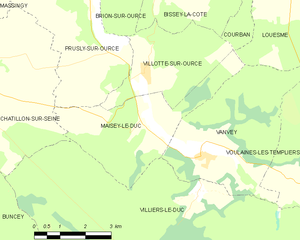
Maisey-le-Duc est une commune française située dans le département de la Côte-d'Or en région Bourgogne-Franche-Comté.